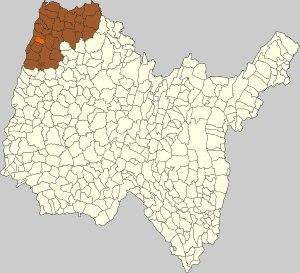
Ozan est une commune française située dans le département de l'Ain en région Auvergne-Rhône-Alpes.